Linda Mullins

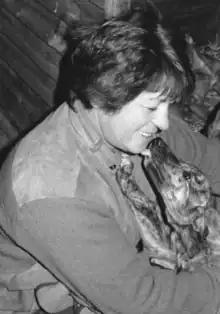

Linda Mullins is a retired English greyhound trainer. She is a five times champion trainer of Great Britain and was regarded as the leading trainer during the 1990s.